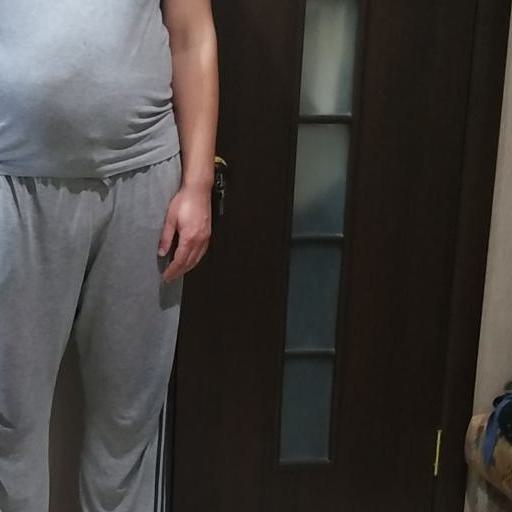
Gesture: no_gesture